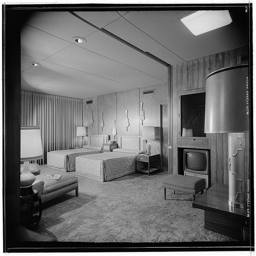
An old fashioned room with twin beds, couch, tv, lamps and other older looking furniture.
black and white photograph of an old hotel room with guitars on the wall
The room has a very antique look to it
A black and white picture of an old fashioned motel room.
An old style bedroom is seen in this black and white photograph.